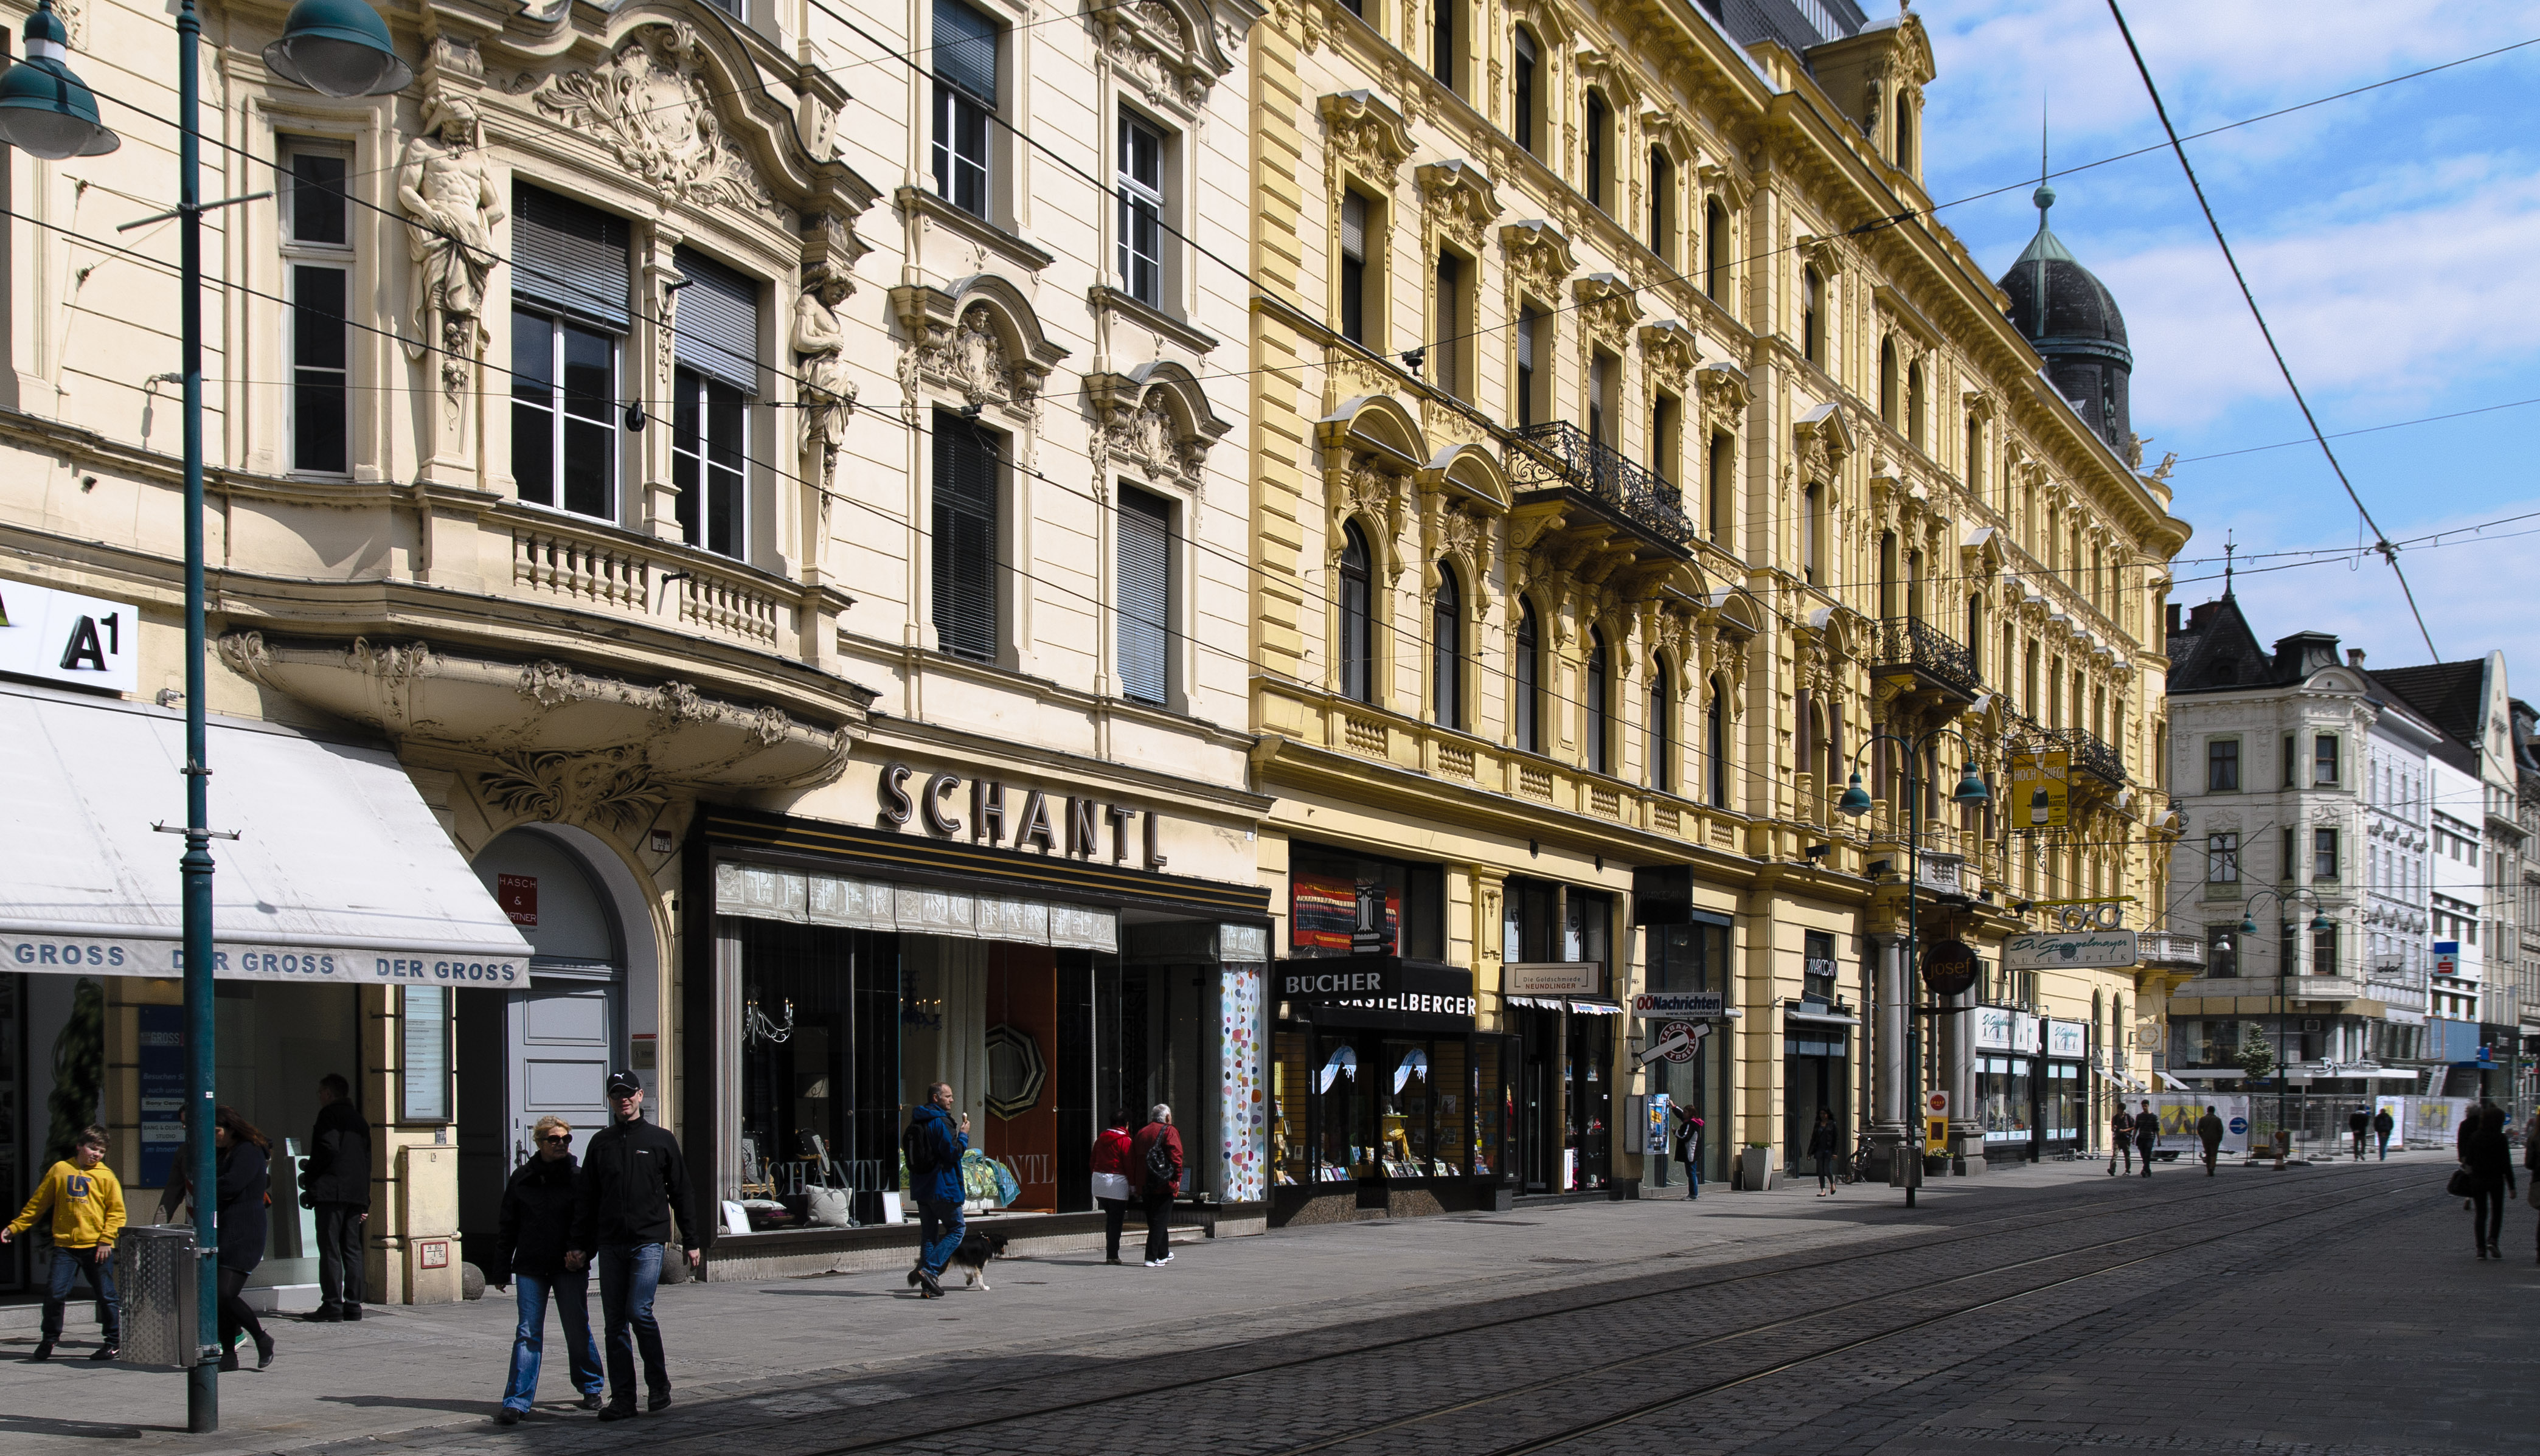
pedestrian, architecture, road, street, town, city, cityscape, downtown, plaza, facade, nikon, tourism, infrastructure, town square, d300, linz, neighbourhood, urban area, residential area, human settlement